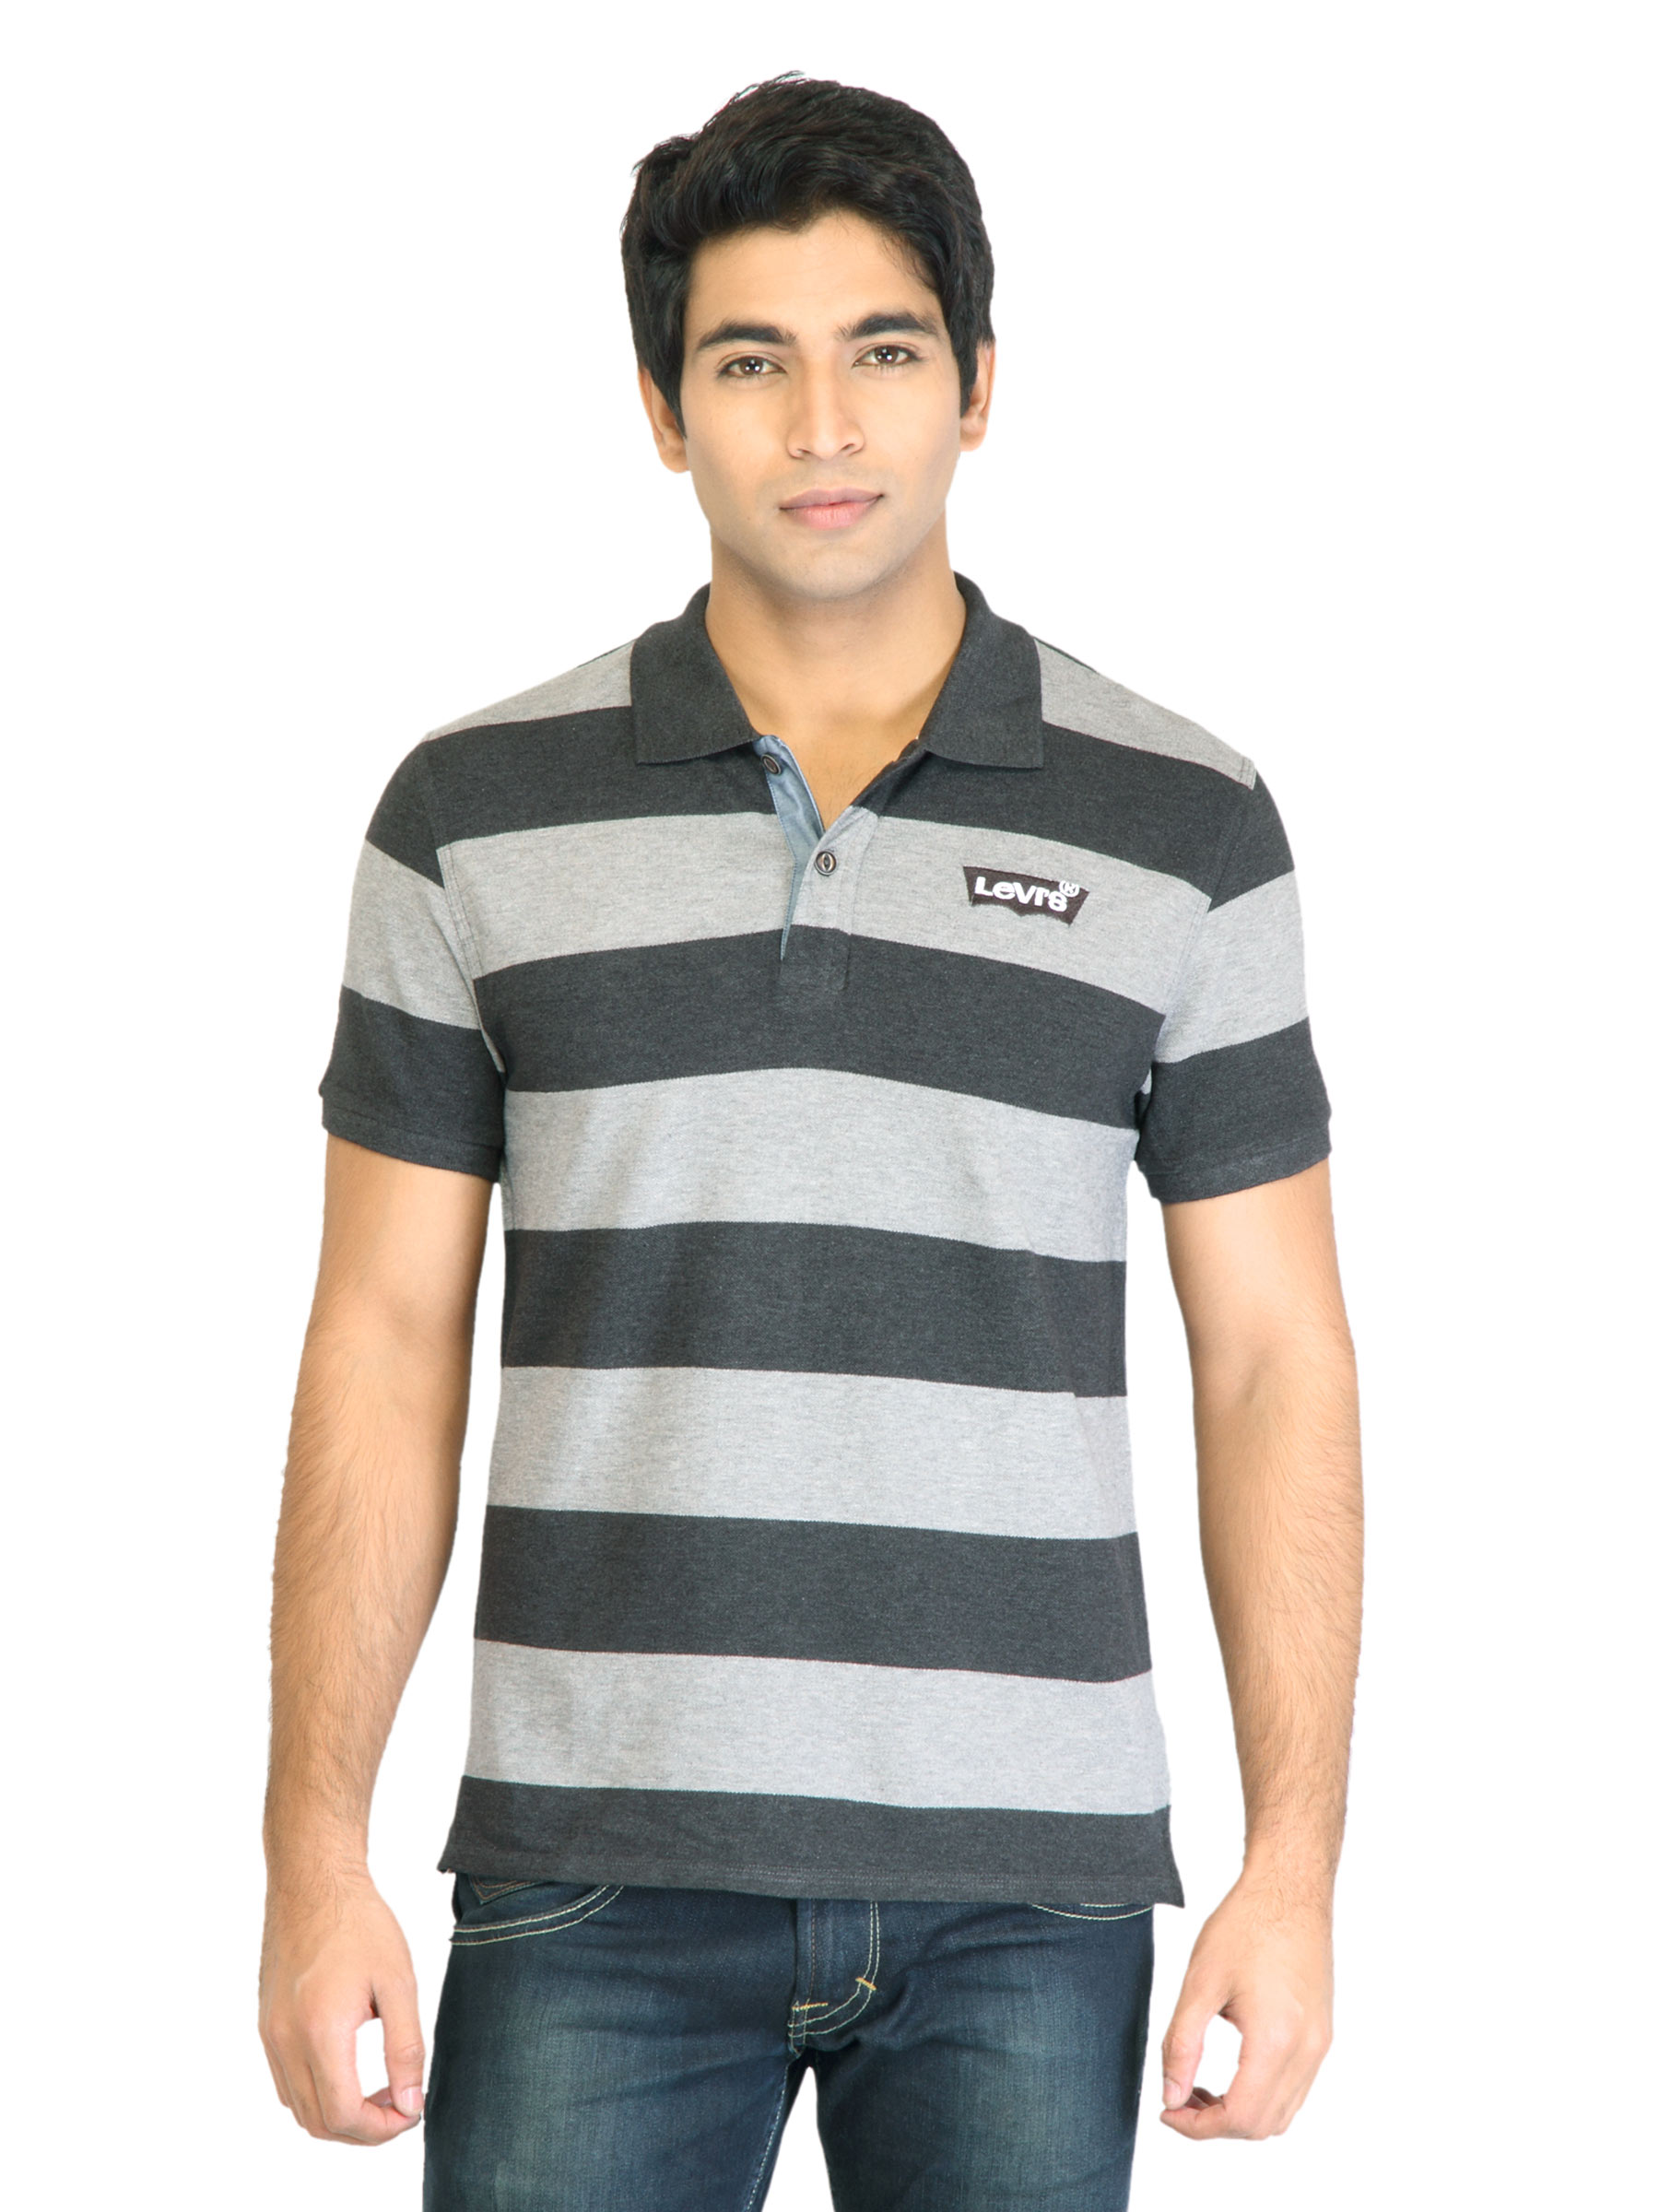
Levi's Men Stripes Grey Tshirts
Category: Apparel / Topwear / Tshirts
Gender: Men
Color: Grey
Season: Fall 2011
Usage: Casual